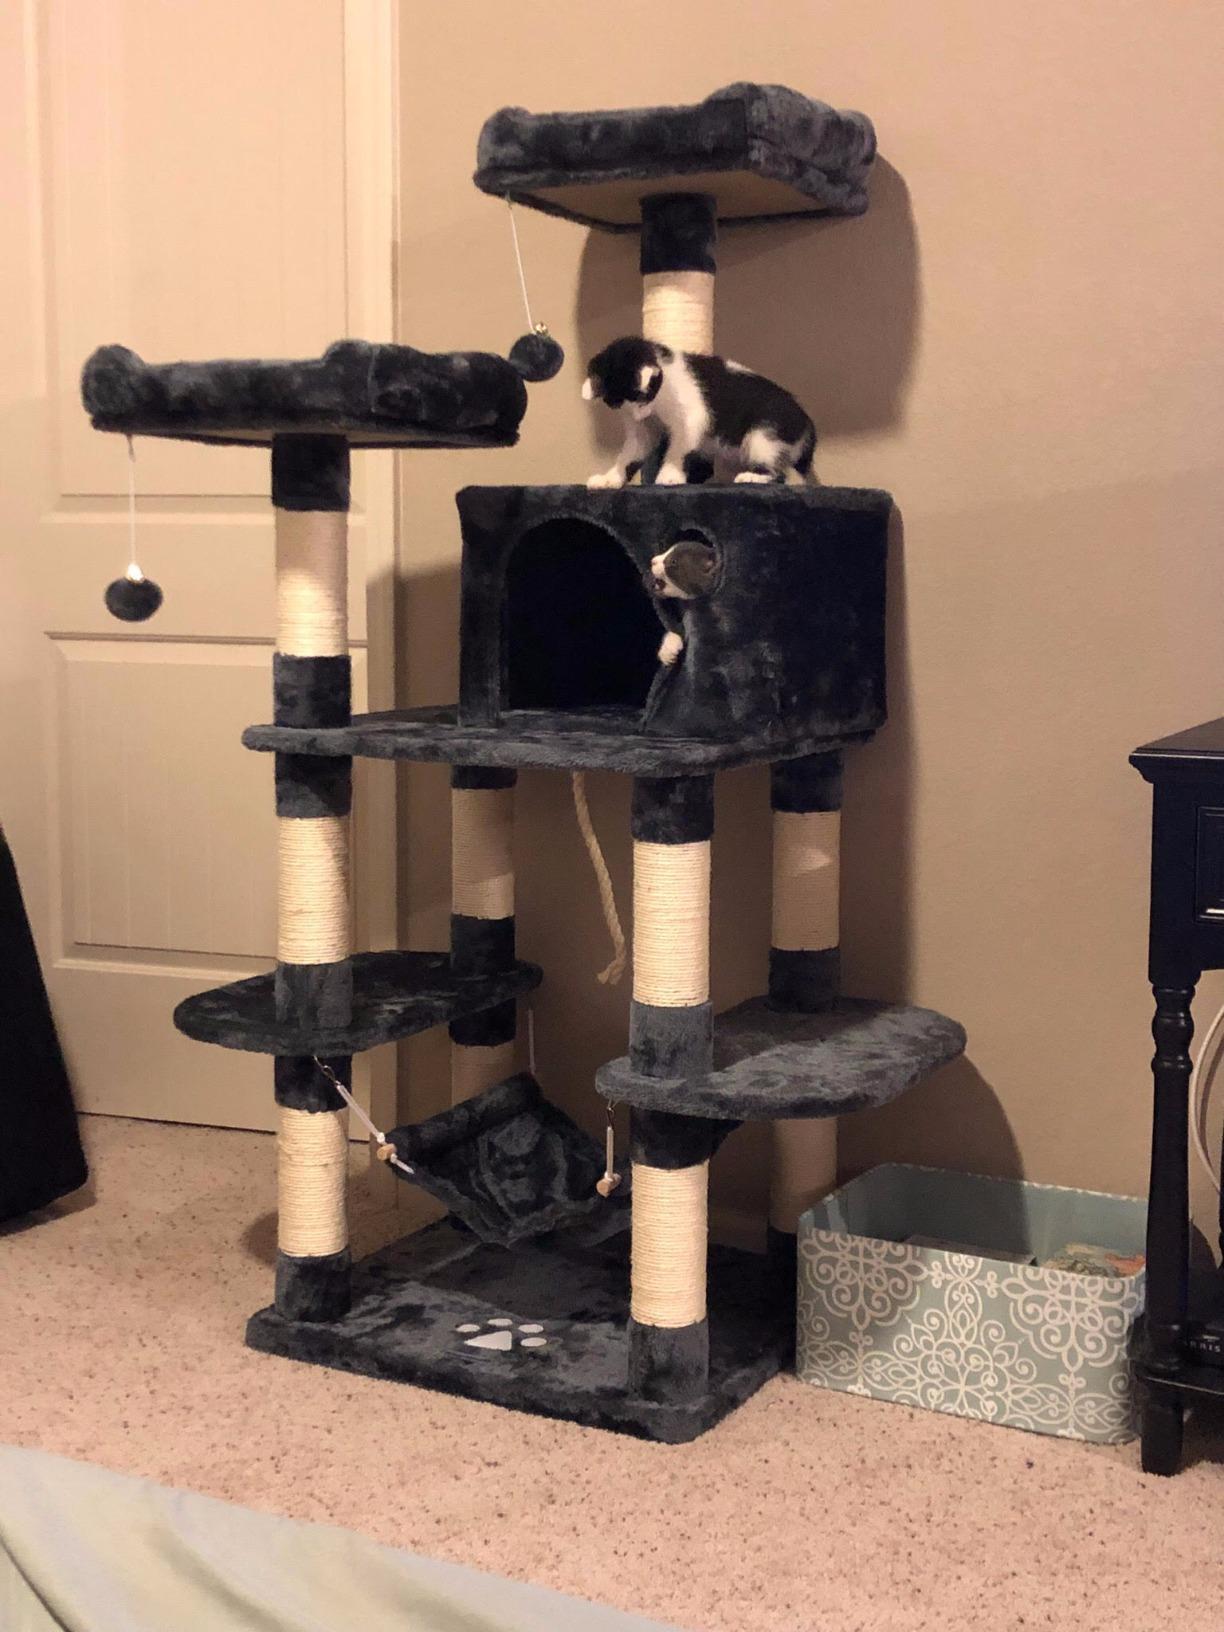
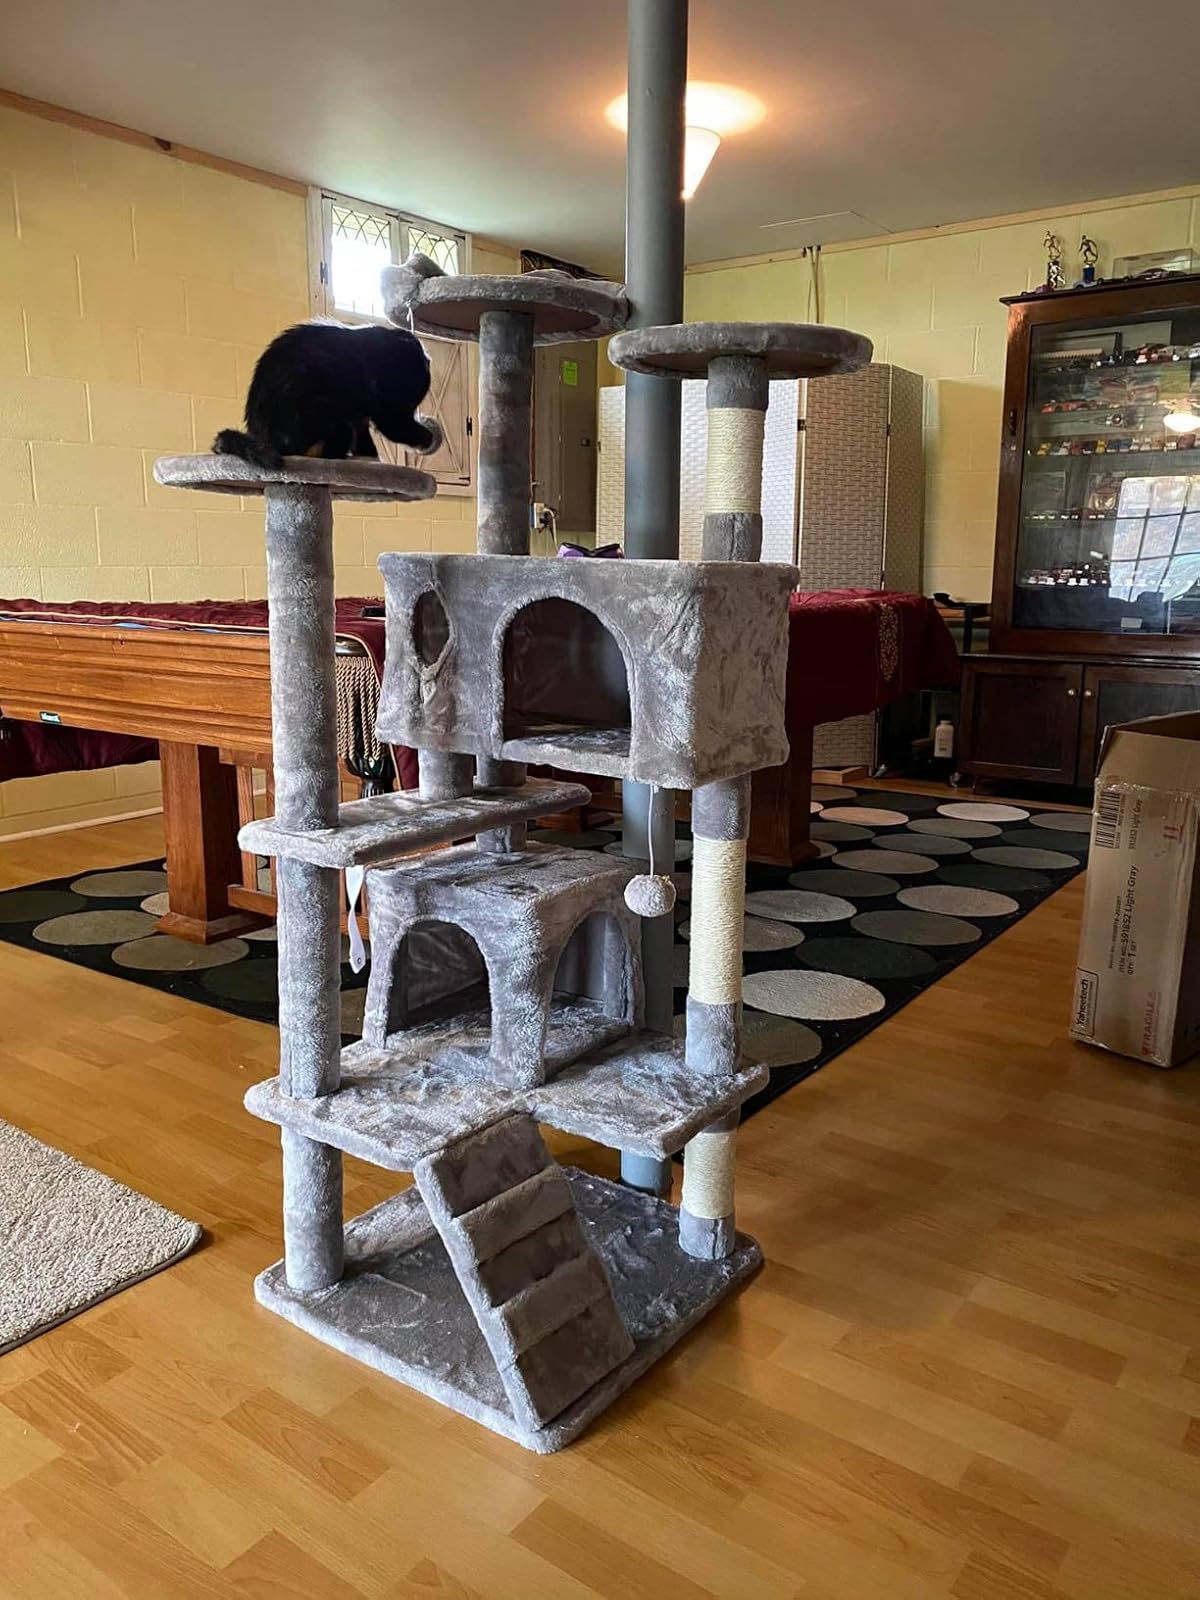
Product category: items_cat tree
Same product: no